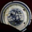
Label: plate